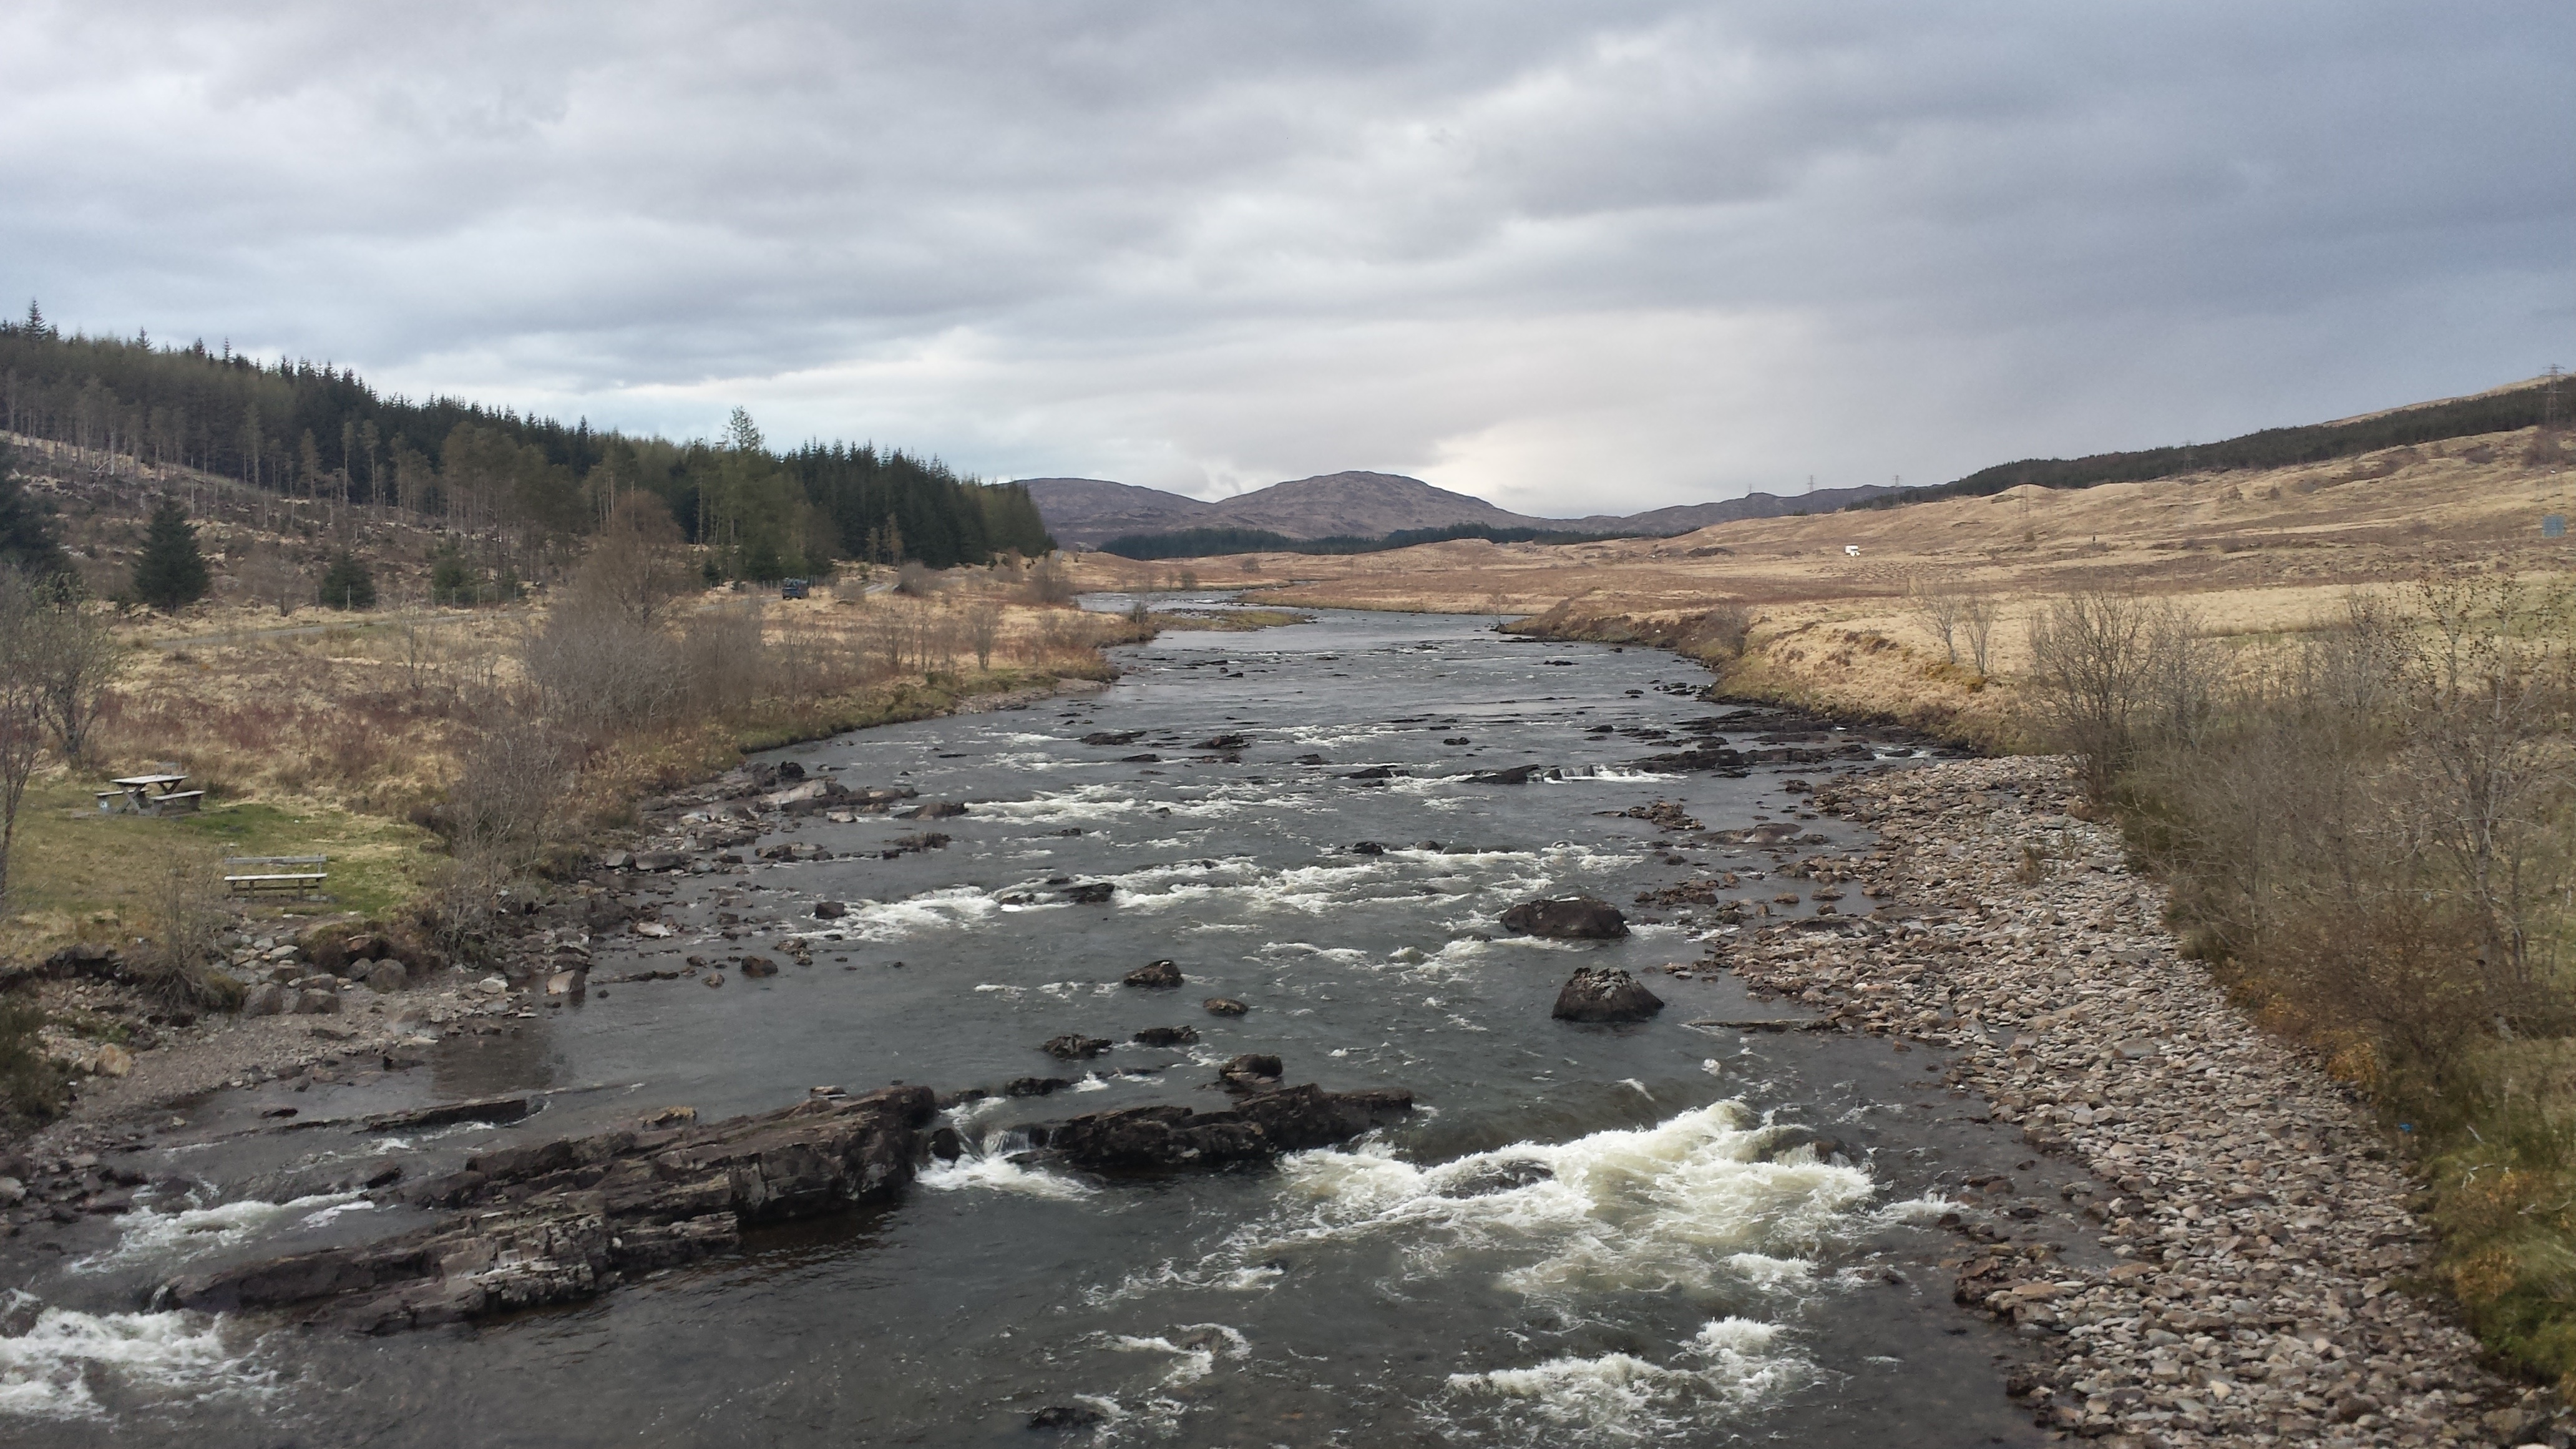
coast, river, stream, rapid, reservoir, waterway, geology, loch, landform, geological phenomenon